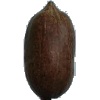
Label: nut_pecan